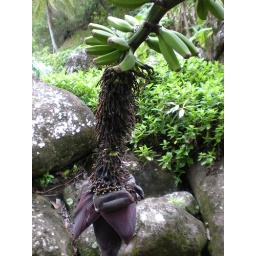
Banana tree with fruit and flower in Ioa Valley